P. V. Kurian

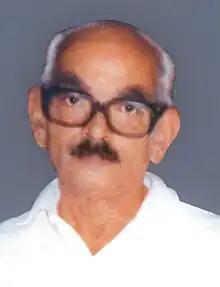
P. V. Kurian

P. V. Kurian (1921–1993) was an Indian revolutionary and social activist under the British Raj.